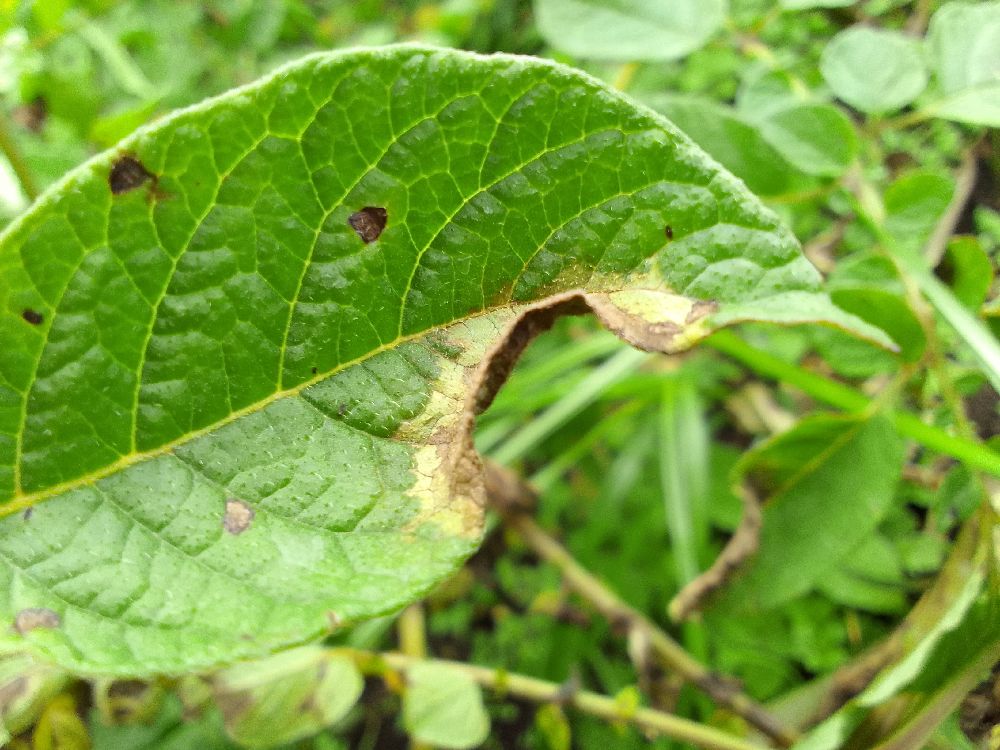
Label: Late blight